Manor of Bideford

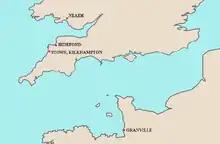
Historic seats of the Grenville family (spelled "Granville" after 1661) in Normandy (Granville, Manche), Glamorgan (Neath Castle), Devon (Bideford) & Cornwall (Stowe, Kilkhampton)

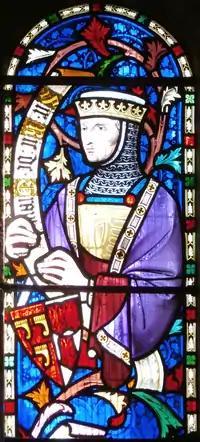
1860 imaginary depiction of Richard de Grenville (fl. 1295), with escutcheon showing the arms of Grenville impaling Trewent

Sir Richard de Grenville (died after 1142) ("alias" de Grainvilla, de Greinvill, etc.) was one of the Twelve Knights of Glamorgan who served in the Norman Conquest of Glamorgan under Robert FitzHamon (died 1107), the first Norman feudal baron of Gloucester and Lord of Glamorgan from 1075. He obtained from FitzHamon the lordship of Neath, Glamorgan, in which he built Neath Castle and in 1129 founded Neath Abbey. Richard de Grenville is by tradition the founder and ancestor of the prominent Westcountry Grenville family of Stowe in the parish of Kilkhampton in Cornwall and of Bideford in Devon.